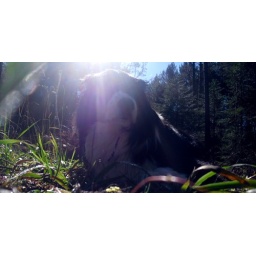
my dog in the forest